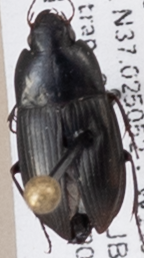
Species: Amara californica
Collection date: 2019-06-05
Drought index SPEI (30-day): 2.01
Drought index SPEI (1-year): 0.39
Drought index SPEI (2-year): -0.086